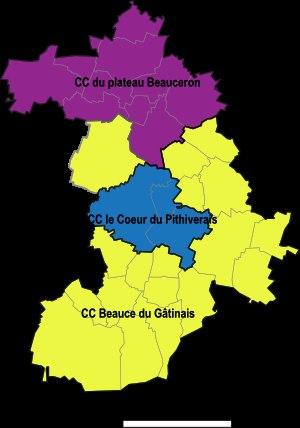
La communauté de communes du Pithiverais est une structure intercommunale française, située dans le département du Loiret en région Centre-Val de Loire. Elle a été créée le 1ᵉʳ janvier 2017 et est issue de la fusion de la communauté de communes de Beauce et du Gâtinais, de la communauté de communes Le Cœur du Pithiverais et de la Communauté de communes du Plateau Beauceron. Elle regroupe 31 communes et environ 29 000 habitants. Les communes concernées partagent un certain nombre de compétences. Son siège se trouve à Pithiviers-le-Vieil.